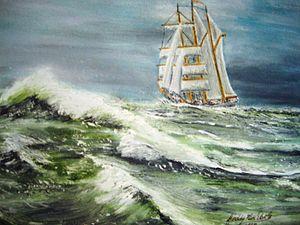
Le Mercator est le cinquième navire-école de la marine marchande belge qui commence sa carrière de navire école en 1932 pour la finir en 1961.